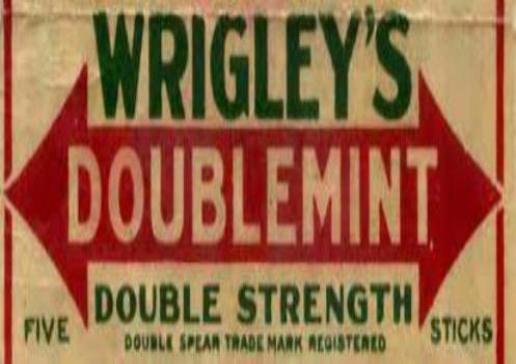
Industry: Food